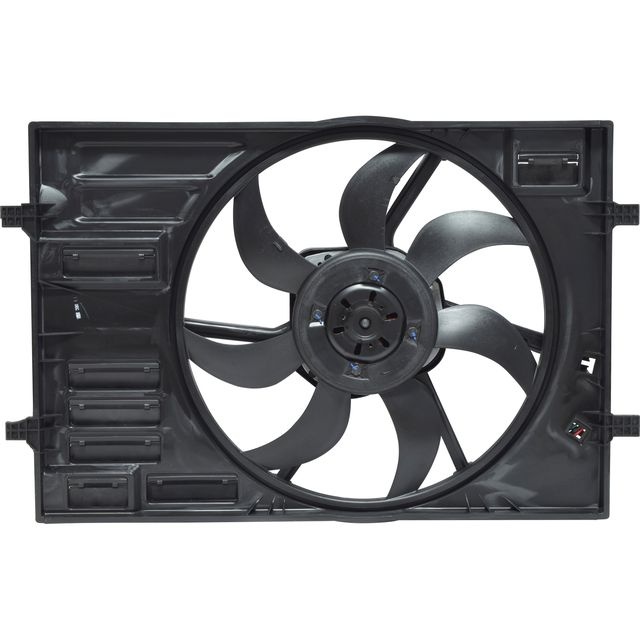
Motoventilador Completo Uac Fa 50637C
Características Marca Uac Número de parte FA 50637C Clasificación Motoventilador Completo Equivalencias con otras marcas Número de parte Marca 2812046 Global Parts Distributors Pf85144 Pacific Best Inc. Vw3115120 Partslink 76409 Four Seasons 624220 Genera 5Qm121203C Audi 6010318 Apdi Compatibilidades Vehículos Volkswagen Jetta 2023 4 Cilindro(s) 2.0 Litro(s) Volkswagen Jetta 2023 4 Cilindro(s) 1.5 Litro(s) Volkswagen Jetta 2022 4 Cilindro(s) 2.0 Litro(s) Volkswagen Jetta 2022 4 Cilindro(s) 1.5 Litro(s) Volkswagen Jetta 2022 4 Cilindro(s) 1.4 Litro(s) Volkswagen Jetta 2021 4 Cilindro(s) 2.0 Litro(s) Volkswagen Jetta 2021 4 Cilindro(s) 1.4 Litro(s) Volkswagen Golf 2021 4 Cilindro(s) 2.0 Litro(s) Volkswagen Jetta 2020 4 Cilindro(s) 1.4 Litro(s) Volkswagen Golf 2020 4 Cilindro(s) 2.0 Litro(s) Audi Tt Quattro 2020 4 Cilindro(s) 2.0 Litro(s) Audi A3 Quattro 2020 4 Cilindro(s) 2.0 Litro(s) Audi A3 2020 4 Cilindro(s) 2.0 Litro(s) Audi A3 2020 4 Cilindro(s) 1.4 Litro(s) Volkswagen Jetta 2019 4 Cilindro(s) 2.0 Litro(s) Volkswagen Jetta 2019 4 Cilindro(s) 1.4 Litro(s) Volkswagen Gti 2019 4 Cilindro(s) 2.0 Litro(s) Volkswagen Golf Sportwagen 2019 4 Cilindro(s) 1.8 Litro(s) Volkswagen Golf Sportwagen 2019 4 Cilindro(s) 1.4 Litro(s) Volkswagen Golf Alltrack 2019 4 Cilindro(s) 1.8 Litro(s) Volkswagen Golf 2019 4 Cilindro(s) 2.0 Litro(s) Volkswagen E-Golf 2019 0 Cilindro(s) electrico Litro(s) Audi Tt Quattro 2019 4 Cilindro(s) 2.0 Litro(s) Audi S3 2019 4 Cilindro(s) 2.0 Litro(s) Audi A3 Quattro 2019 4 Cilindro(s) 2.0 Litro(s) Audi A3 2019 4 Cilindro(s) 2.0 Litro(s) Audi A3 2019 4 Cilindro(s) 1.4 Litro(s) Volkswagen Gti 2018 4 Cilindro(s) 2.0 Litro(s) Volkswagen Golf Sportwagen 2018 4 Cilindro(s) 1.8 Litro(s) Volkswagen Golf Alltrack 2018 4 Cilindro(s) 1.8 Litro(s) Volkswagen Golf 2018 4 Cilindro(s) 1.8 Litro(s) Volkswagen E-Golf 2018 0 Cilindro(s) electrico Litro(s) Audi S3 2018 4 Cilindro(s) 2.0 Litro(s) Audi A3 Quattro 2018 4 Cilindro(s) 2.0 Litro(s) Audi A3 2018 4 Cilindro(s) 2.0 Litro(s) Audi A3 2018 4 Cilindro(s) 1.8 Litro(s) Audi A3 2018 4 Cilindro(s) 1.4 Litro(s) Volkswagen Gti 2017 4 Cilindro(s) 2.0 Litro(s) Volkswagen Golf Sportwagen 2017 4 Cilindro(s) 1.8 Litro(s) Volkswagen Golf Alltrack 2017 4 Cilindro(s) 1.8 Litro(s) Volkswagen Golf 2017 4 Cilindro(s) 1.8 Litro(s) Volkswagen E-Golf 2017 0 Cilindro(s) electrico Litro(s) Audi S3 2017 4 Cilindro(s) 2.0 Litro(s) Audi A3 Quattro 2017 4 Cilindro(s) 2.0 Litro(s) Audi A3 2017 4 Cilindro(s) 2.0 Litro(s) Audi A3 2017 4 Cilindro(s) 1.4 Litro(s) Volkswagen Gti 2016 4 Cilindro(s) 2.0 Litro(s) Volkswagen Golf Sportwagen 2016 4 Cilindro(s) 1.8 Litro(s) Volkswagen Golf 2016 4 Cilindro(s) 1.8 Litro(s) Volkswagen E-Golf 2016 0 Cilindro(s) electrico Litro(s) Audi S3 2016 4 Cilindro(s) 2.0 Litro(s) Audi A3 Quattro 2016 4 Cilindro(s) 2.0 Litro(s) Audi A3 2016 4 Cilindro(s) 2.0 Litro(s) Audi A3 2016 4 Cilindro(s) 1.8 Litro(s) Audi A3 2016 4 Cilindro(s) 1.4 Litro(s) Volkswagen Gti 2015 4 Cilindro(s) 2.0 Litro(s) Volkswagen Golf Sportwagen 2015 4 Cilindro(s) 2.0 Litro(s) Volkswagen Golf Sportwagen 2015 4 Cilindro(s) 1.8 Litro(s) Volkswagen Golf 2015 4 Cilindro(s) 2.0 Litro(s) Volkswagen Golf 2015 4 Cilindro(s) 1.8 Litro(s) Volkswagen E-Golf 2015 0 Cilindro(s) electrico Litro(s) Audi S3 2015 4 Cilindro(s) 2.0 Litro(s) Audi A3 Quattro 2015 4 Cilindro(s) 2.0 Litro(s) Audi A3 2015 4 Cilindro(s) 2.0 Litro(s) Audi A3 2015 4 Cilindro(s) 1.8 Litro(s) Audi A3 2015 4 Cilindro(s) 1.4 Litro(s) Audi A3 2014 4 Cilindro(s) 1.8 Litro(s) Audi A3 2014 4 Cilindro(s) 1.4 Litro(s) Volkswagen Golf Sportwagen 2012 5 Cilindro(s) 2.5 Litro(s) En nuestro buscador por vehículo encontrarás detalles como posición y más.
Brand: Uac
Category: Vehicles & Parts > Vehicle Parts & Accessories > Motor Vehicle Parts > Motor Vehicle Climate Control > Blower Motors